Wheelchair fencing classification

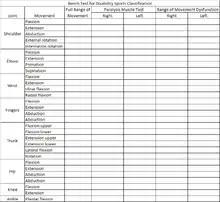
A standard bench press form used to for functional classification for wheelchair sportspeople.

In most countries, classification for national competitions is done through the local national Paralympic committee.